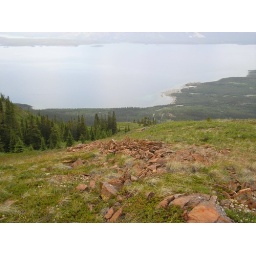
We were interested in the color of the rocks on top of the mountain